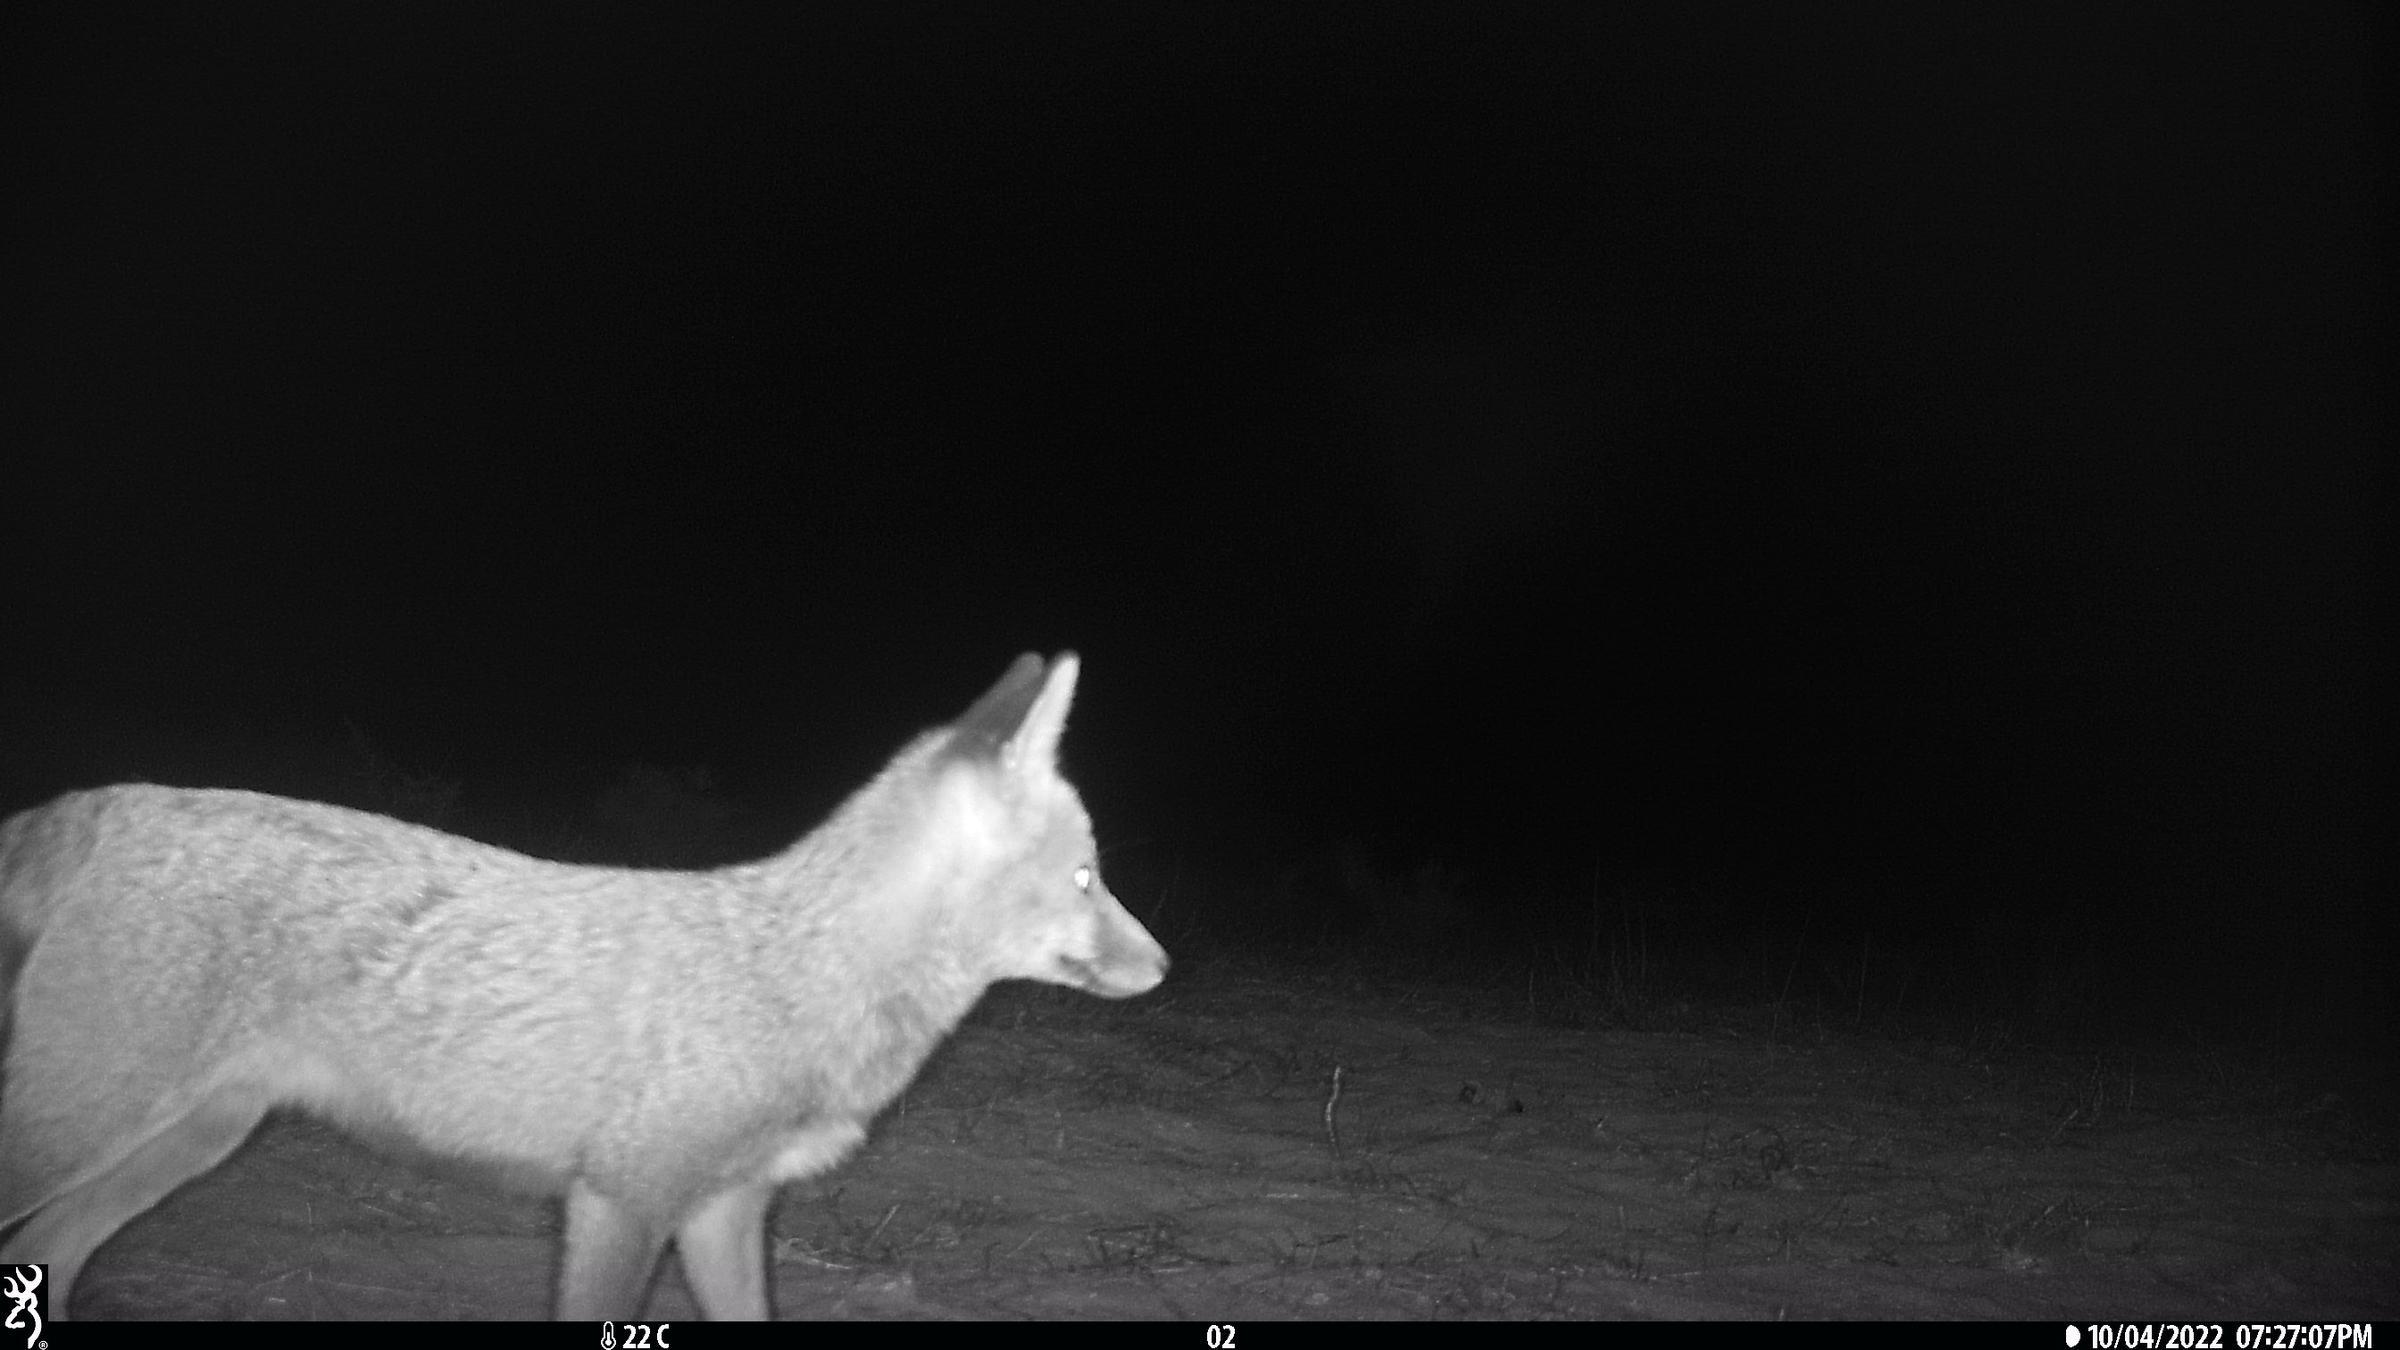
Species: Vulpes vulpes